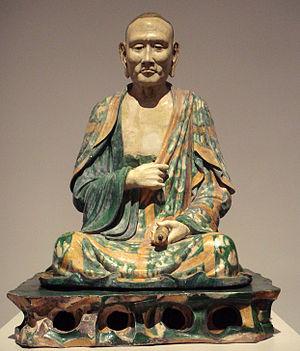
Le terme sancai désigne un type de céramique chinoise dont les décorations comportent des glaçures polychrome de trois couleurs, ou davantage.